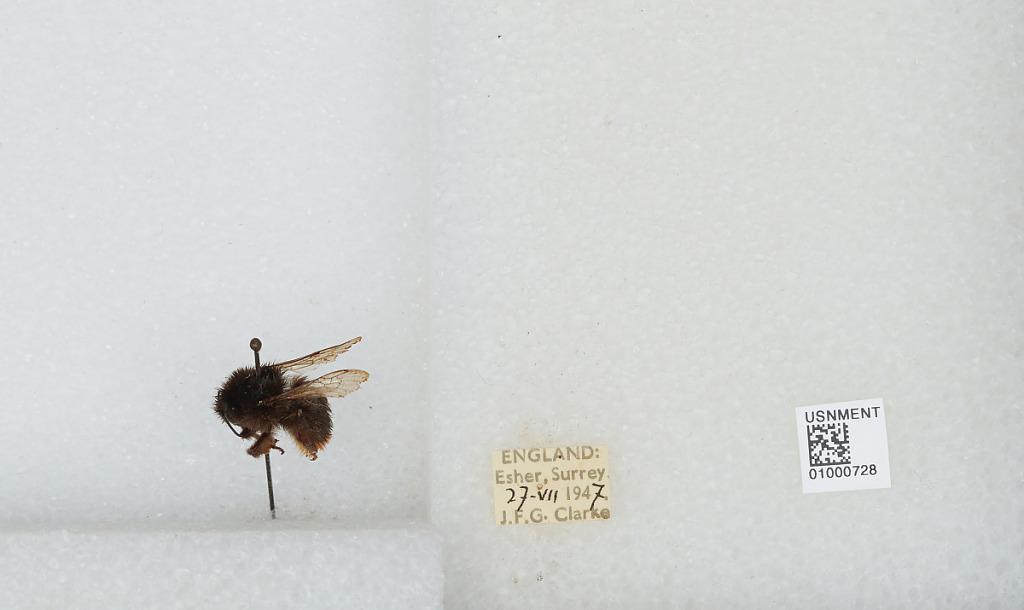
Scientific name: Bombus (Melanobombus) lapidarius lapidarius (Linnaeus)
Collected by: J. Clarke
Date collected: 1947-7-27
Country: United Kingdom
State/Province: England
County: Surrey
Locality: Esher
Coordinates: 51.3692, -0.365